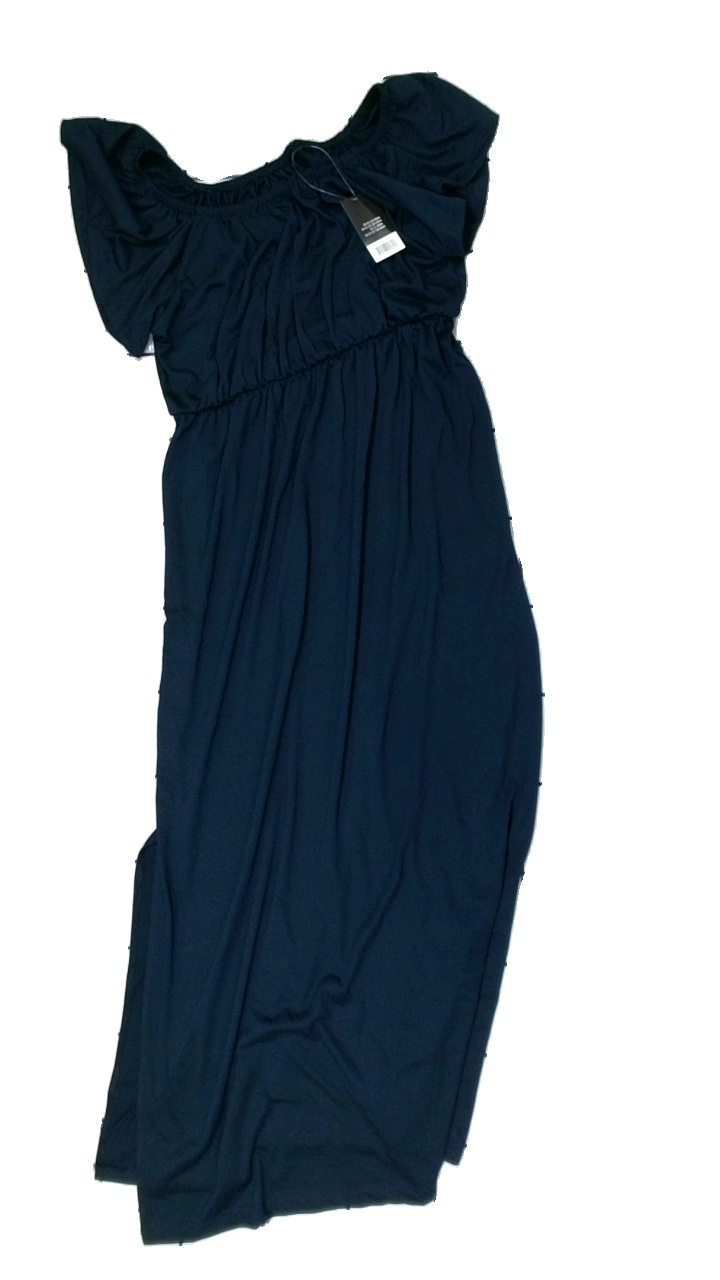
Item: Dress (Ladies)
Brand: Esmara (lidl)
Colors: Blue
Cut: Regular, C-collar, Long
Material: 57% polyester, 43% cotton
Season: All
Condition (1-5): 5
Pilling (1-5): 5
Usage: Reuse
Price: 50-100